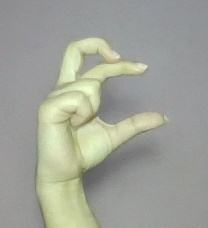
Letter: thal